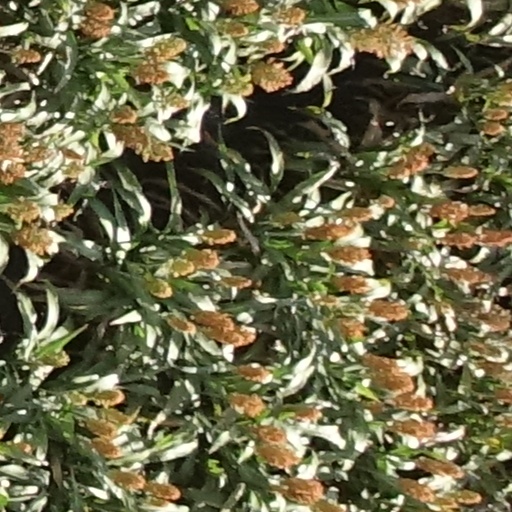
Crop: sorghum